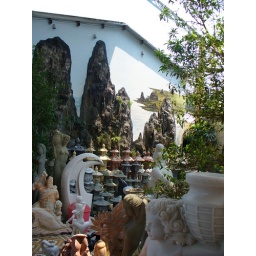
A stone mason's shop in the village near Marble Mountain. They would ship their marble sculptures anywhere in the world.